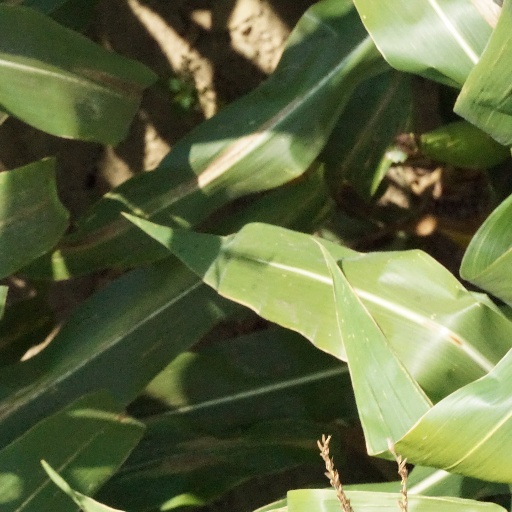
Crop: maize; corn